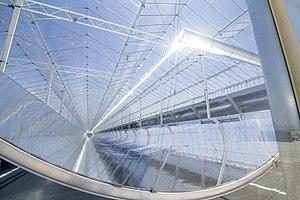
Une centrale solaire thermodynamique à concentration est une centrale qui concentre les rayons du Soleil à l'aide de miroirs afin de chauffer un fluide caloporteur qui permet en général de produire de l'électricité. Ce type de centrale permet, en stockant ce fluide dans un réservoir, de prolonger le fonctionnement de la centrale plusieurs heures au-delà du coucher du Soleil. Il existe différents types de centrales selon la forme des miroirs (plats ou courbés) et l'emplacement du fluide caloporteur (ponctuel ou linéaire).